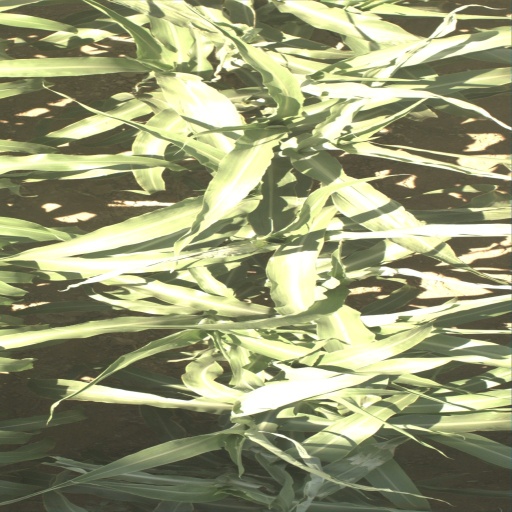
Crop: sorghum